Salaam-e-Ishq

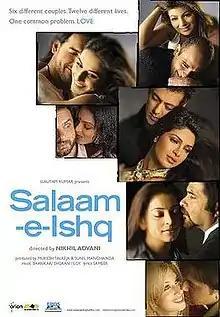

Salaam-e-Ishq also known as Salaam-e-Ishq: A Tribute To Love, is a 2007 Indian Hindi-language romantic drama film directed by Nikkhil Advani, marking his second directorial venture after "Kal Ho Naa Ho" (2003). An unofficial remake of "Love Actually" (2003), the film features an ensemble cast of Anil Kapoor, Govinda, Salman Khan, Juhi Chawla, Akshaye Khanna, John Abraham, Priyanka Chopra, Vidya Balan, Ayesha Takia, Shannon Esra, Sohail Khan and Isha Koppikar. It weaves six love stories together and follows the relationships of the people within it.